Oliver Bosbyshell

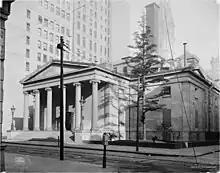
The second Philadelphia Mint (1833–1901)

Having returned to Pottsville, Bosbyshell entered first the banking business, and then the book and stationery trade, each time with "disastrous" results. A Republican, he ran for prothonotary of Schuylkill County in 1866, but was defeated.